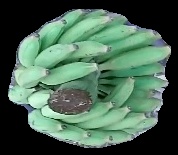
Variety: elakki-bale
Grade: grade1